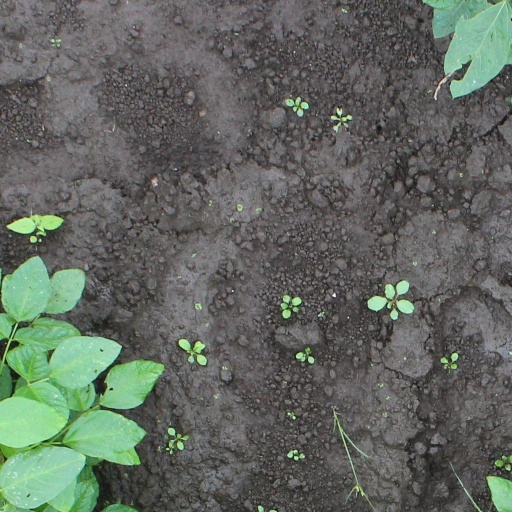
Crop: soybean